Molopo River

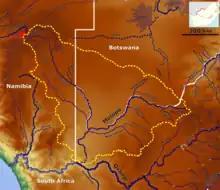
Molopo Basin

Its source is in the Molopo Oog (Eye of Molopo in Afrikaans), and the river generally flows first to the west, and then to the southwest from its source. In its middle course the Molopo River forms a significant section of the border between Botswana and South Africa.